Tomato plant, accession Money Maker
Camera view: horizontal (90 deg, fisheye); turntable rotation: 90 degrees
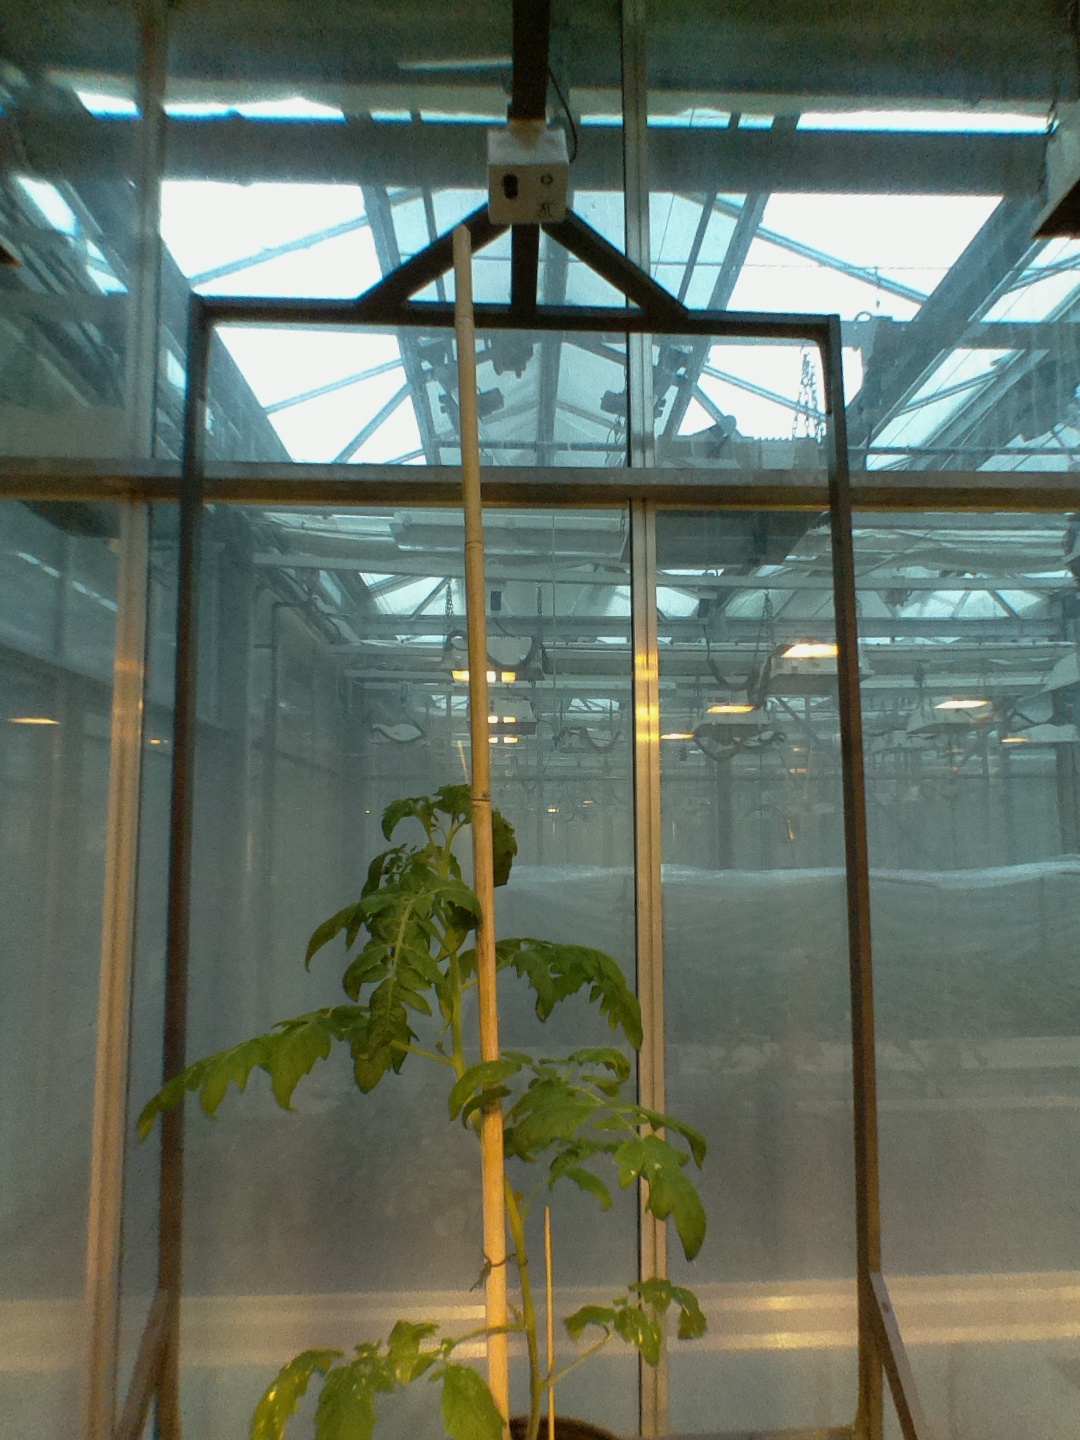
BBCH growth stage 20: First Side shoot start formed